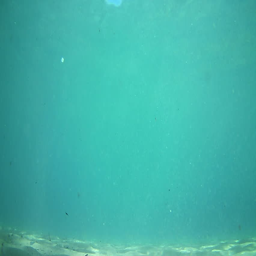
a man floating under the water